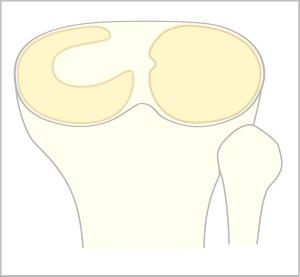
Le ménisque discoïde est une anomalie morphologique congénitale intéressant généralement le ménisque externe du genou. Ce dernier perd sa forme habituelle en croissant et prend un aspect épaissi pouvant aller jusqu'à une forme de disque. Généralement asymptomatique, cette malformation expose toutefois à un risque accru de lésion méniscale.